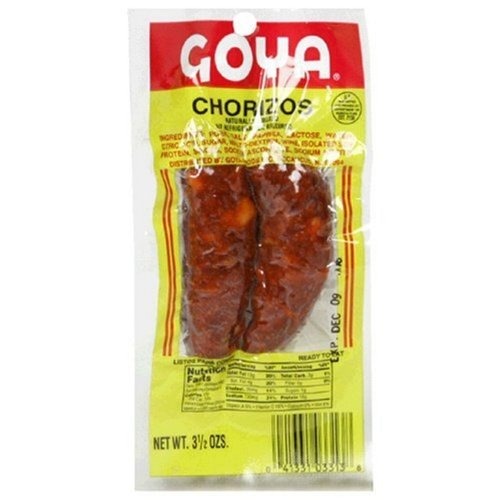
Item Name: Goya Foods Chorizos Sausage, 3.5-Ounce
Bullet Point 1: One pack, 3.5-ounce Chorizo Sausage
Bullet Point 2: Spanish-style sausage
Bullet Point 3: Naturally smoked
Value: 3.5
Unit: oz

Price: 3.49